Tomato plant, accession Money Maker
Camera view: bottom (45 deg); turntable rotation: 210 degrees
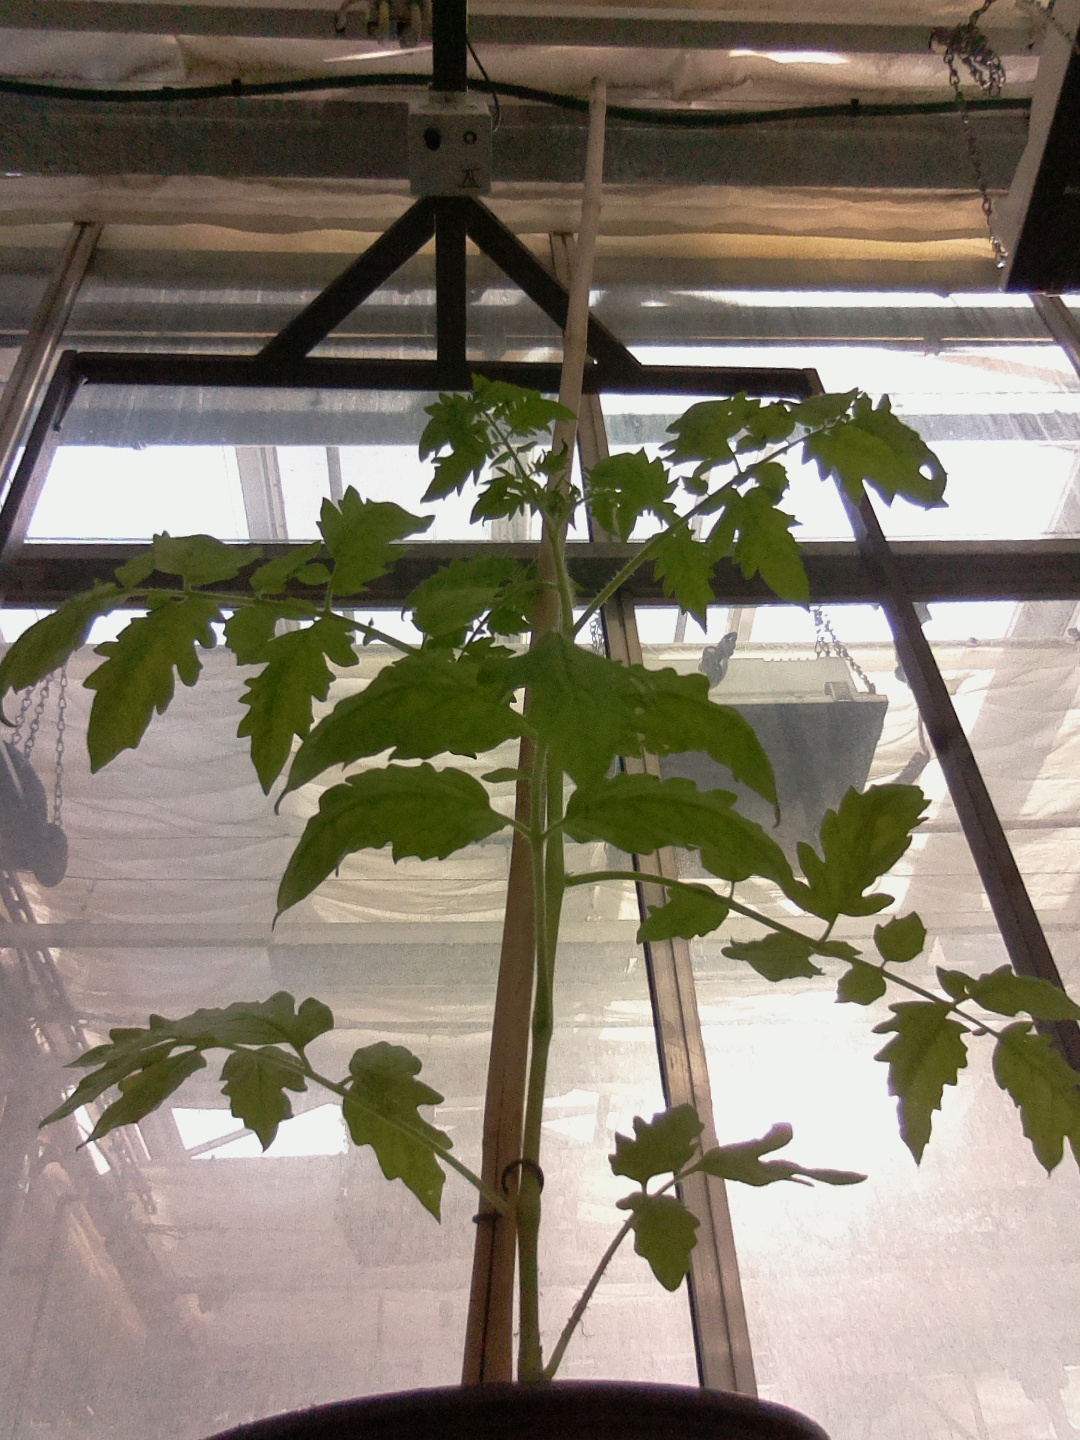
BBCH growth stage 14: 8 of true leaves visible